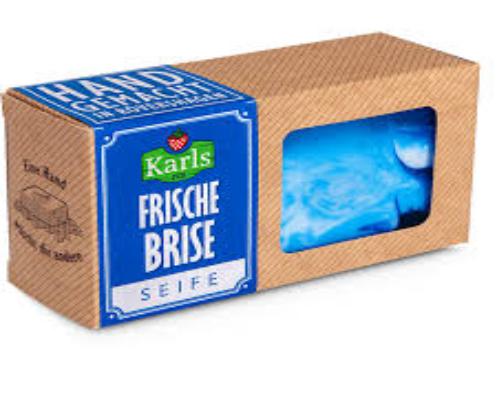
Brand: Frische Brise
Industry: Necessities